The Longest Penalty Shot in the World

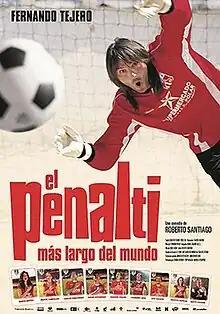
Theatrical release poster

The Longest Penalty Shot in the World, is a 2005 Spanish comedy film directed by Roberto Santiago which stars Fernando Tejero.